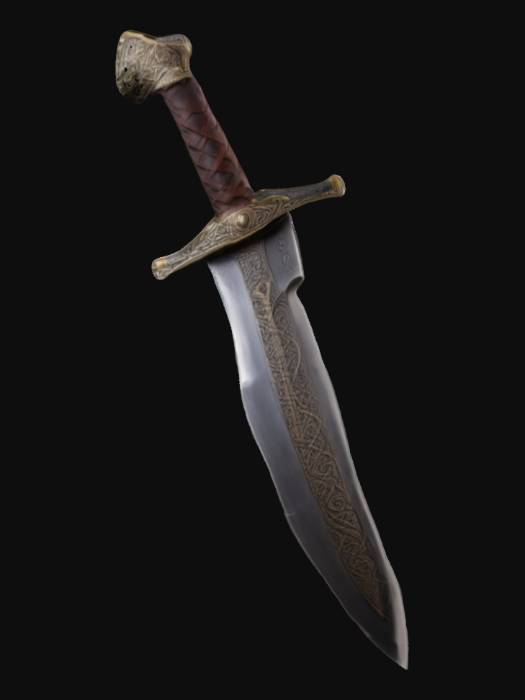
미적 점수 (1~10점): 7